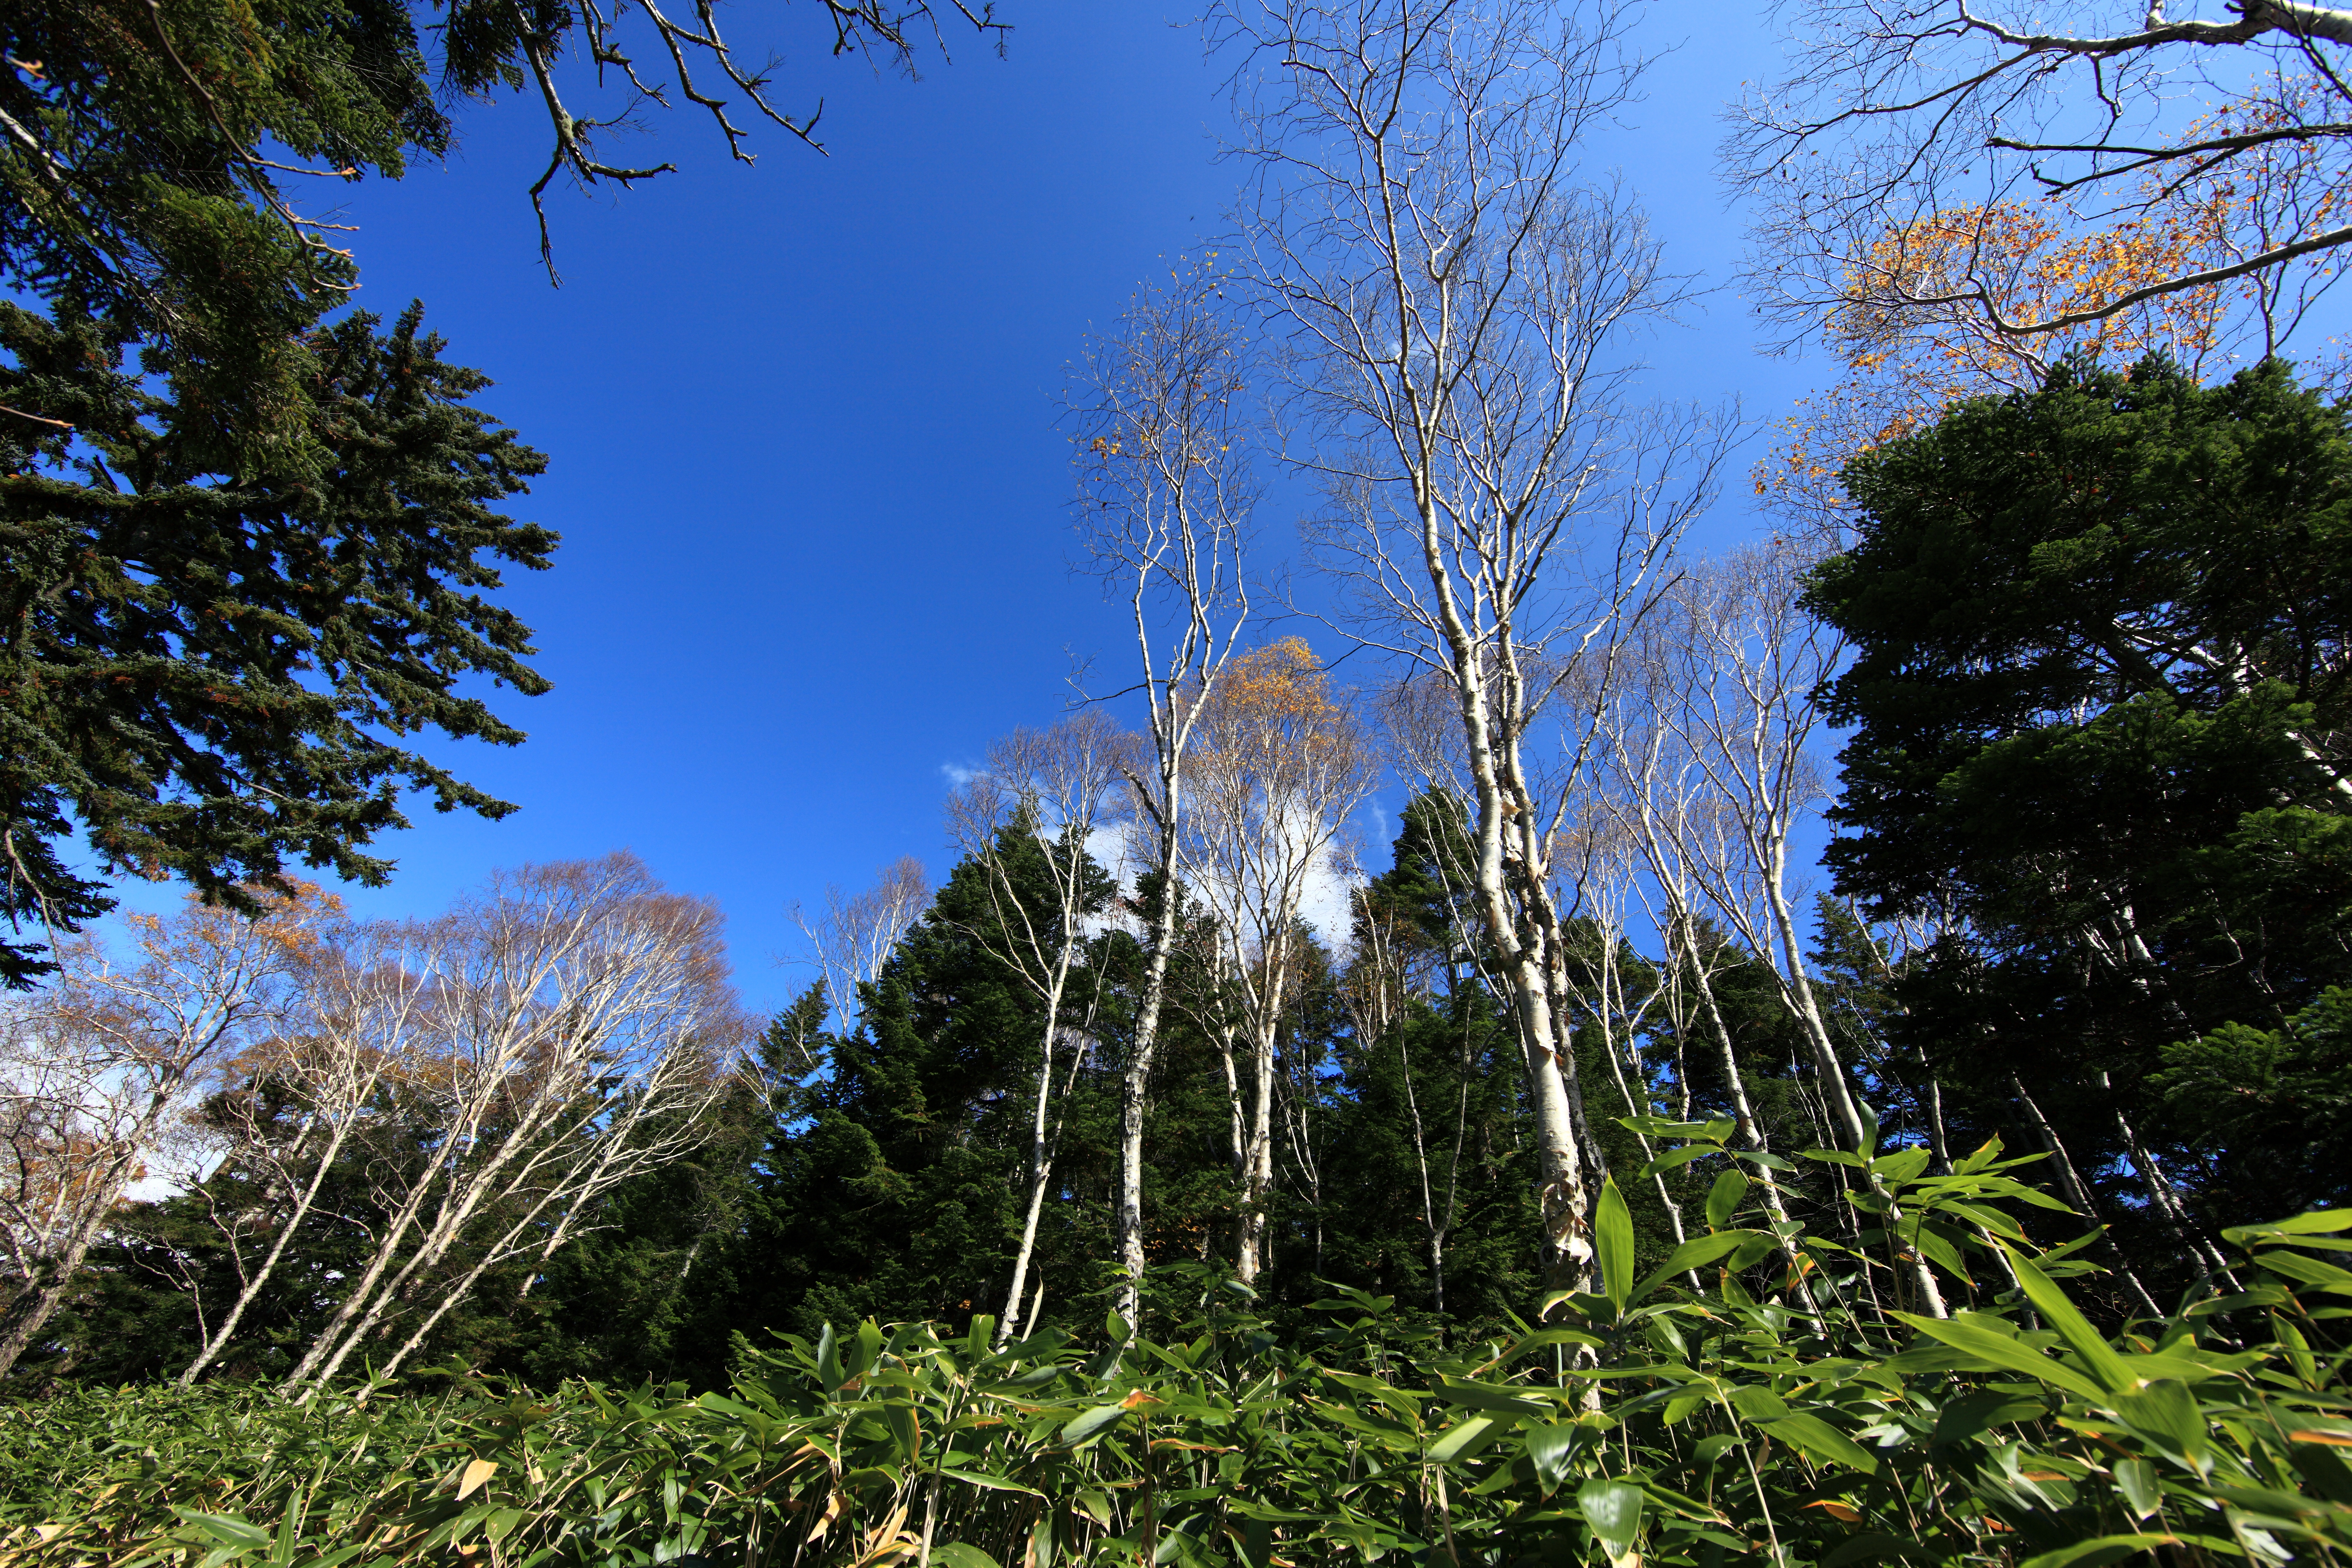
tree, nature, forest, grass, wilderness, branch, mountain, plant, meadow, sunlight, leaf, flower, high, autumn, park, flora, season, cool image, spruce, 5d, hires, woodland, habitat, markii, ecosystem, hi, res, resolution, fukushima, oze, hinoemata, ozenationalpark, autumnalleaves, biome, natural environment, woody plant, temperate coniferous forest, land plant